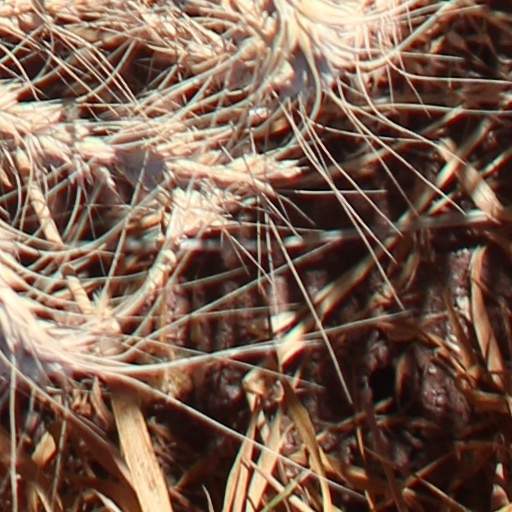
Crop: wheat